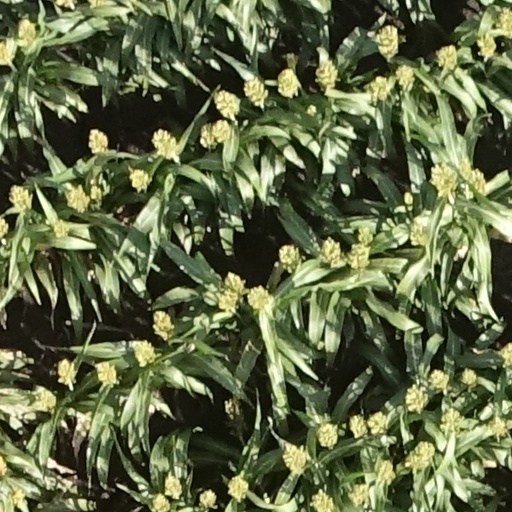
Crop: sorghum